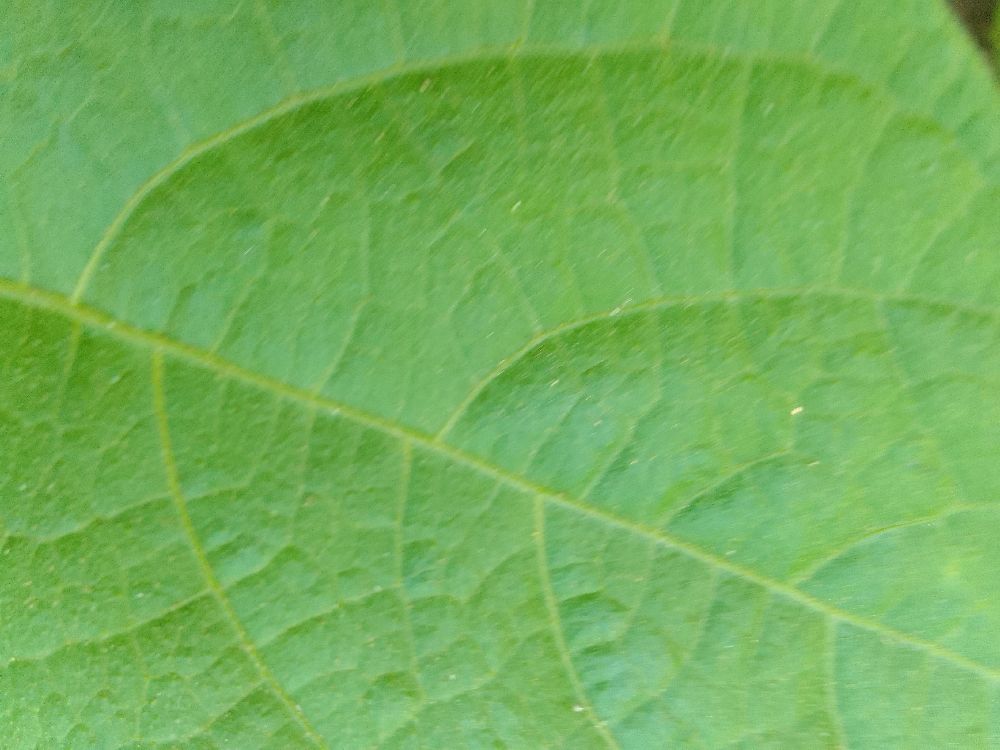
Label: healthy